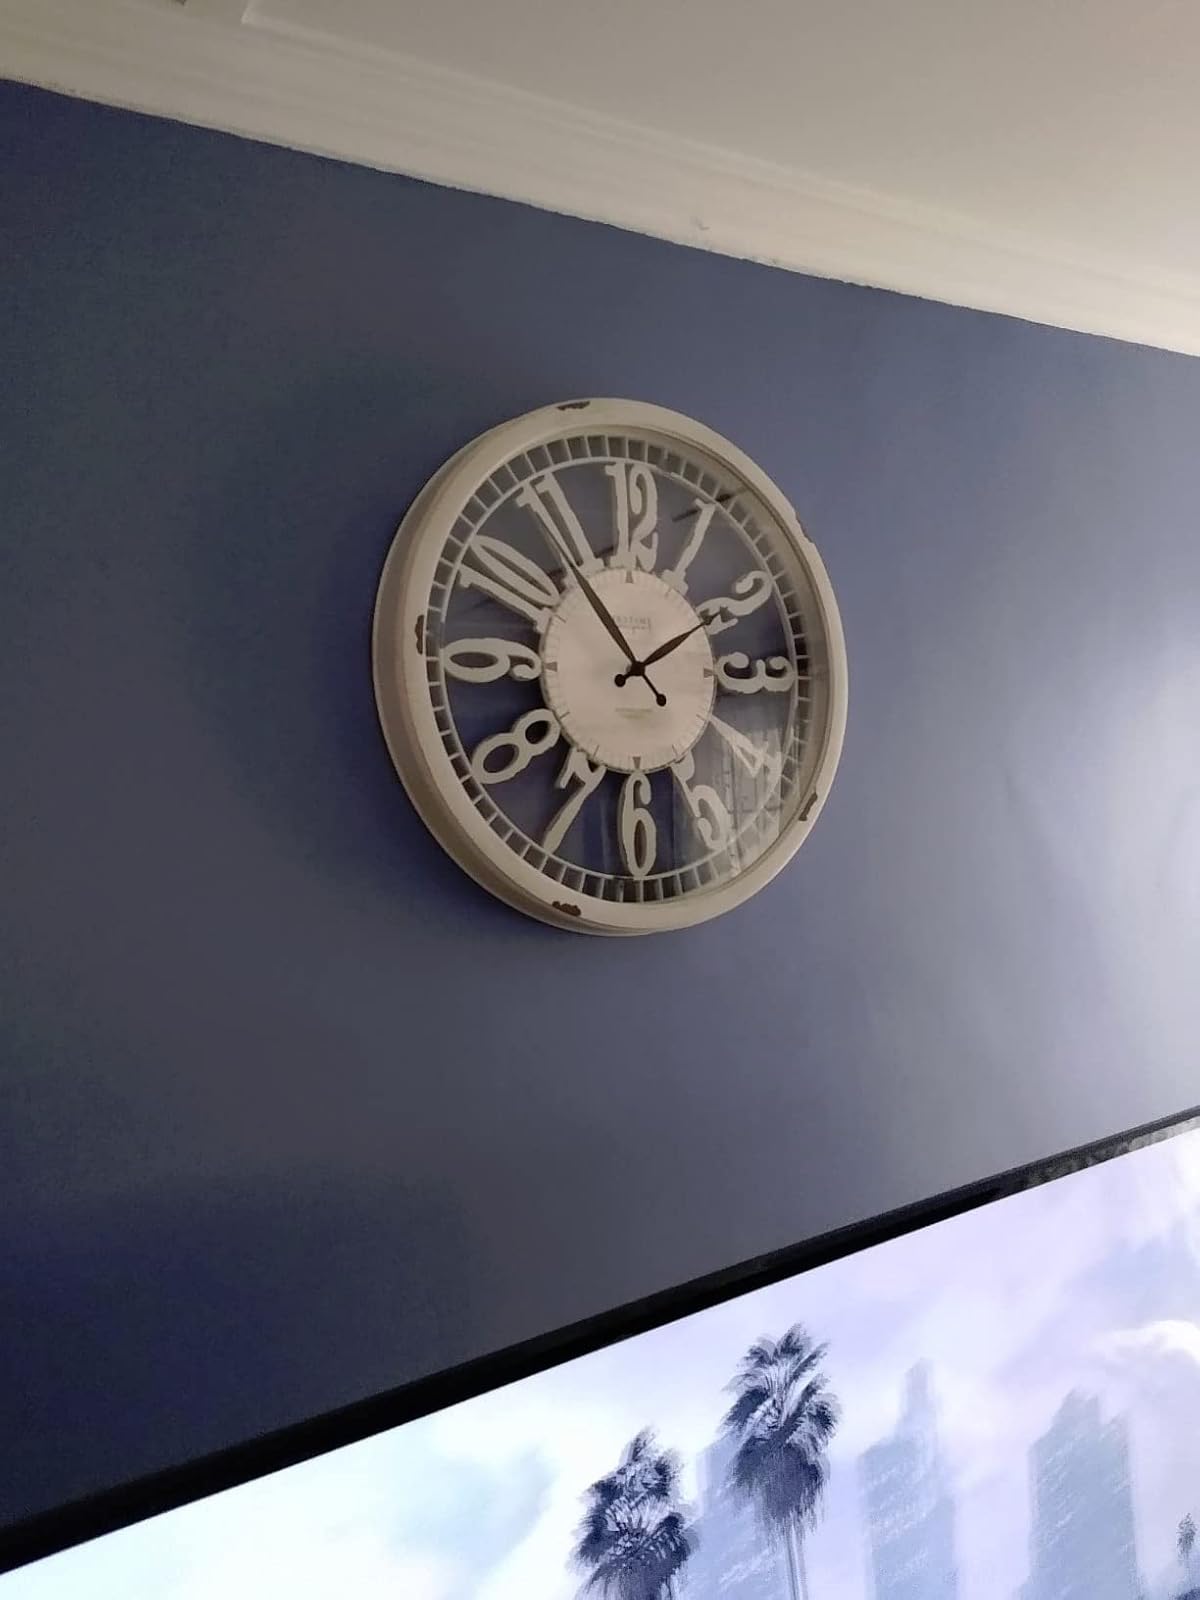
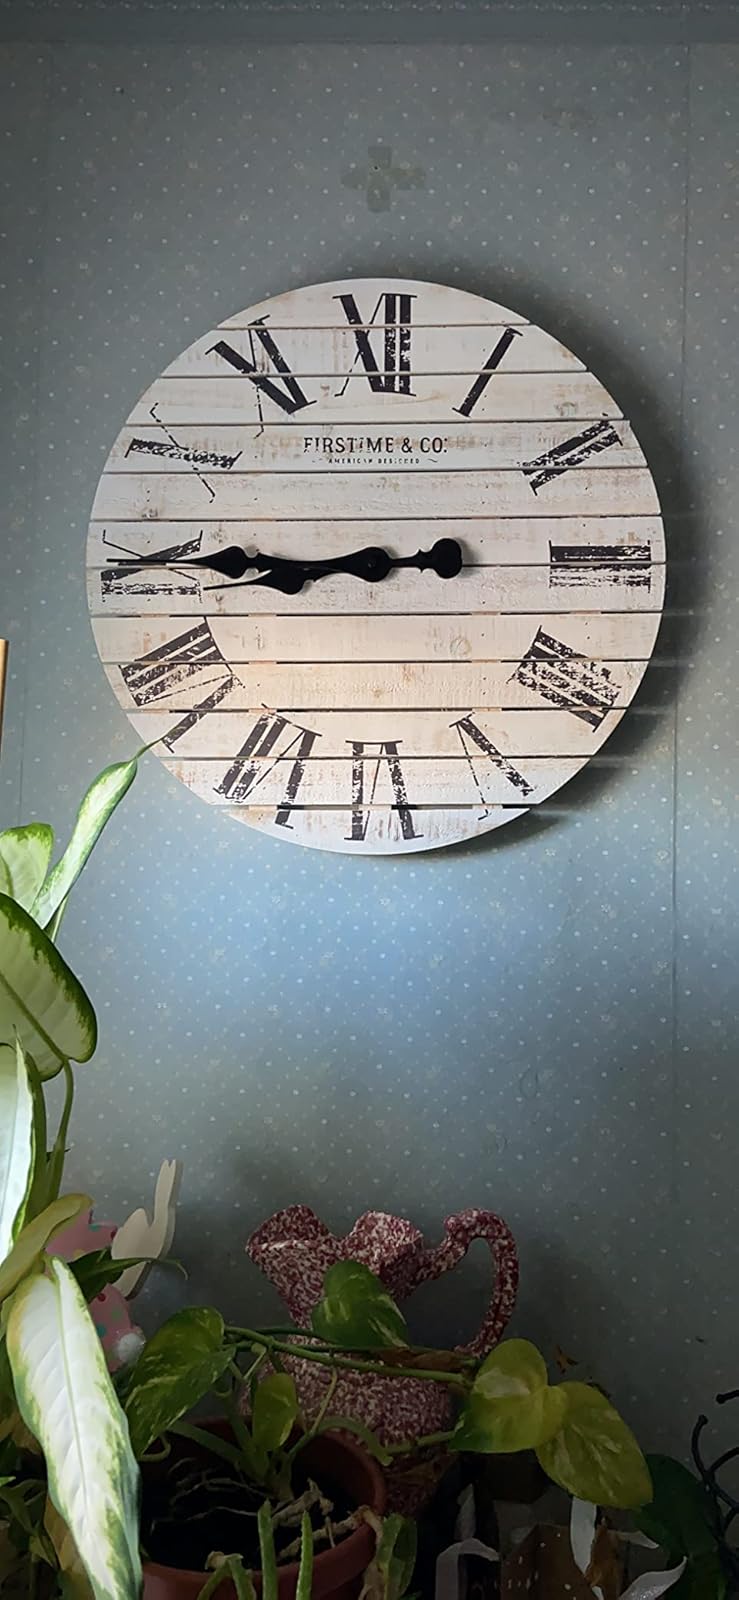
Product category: clock
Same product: no